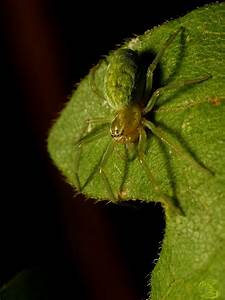
Label: ragno